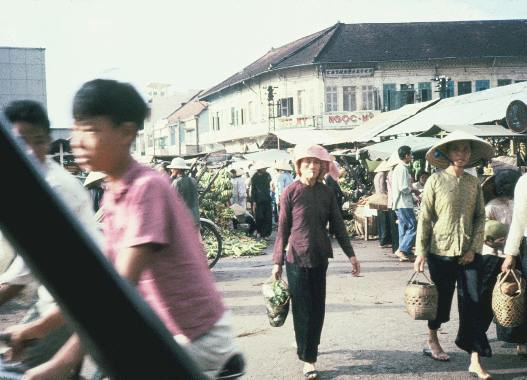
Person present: Yes